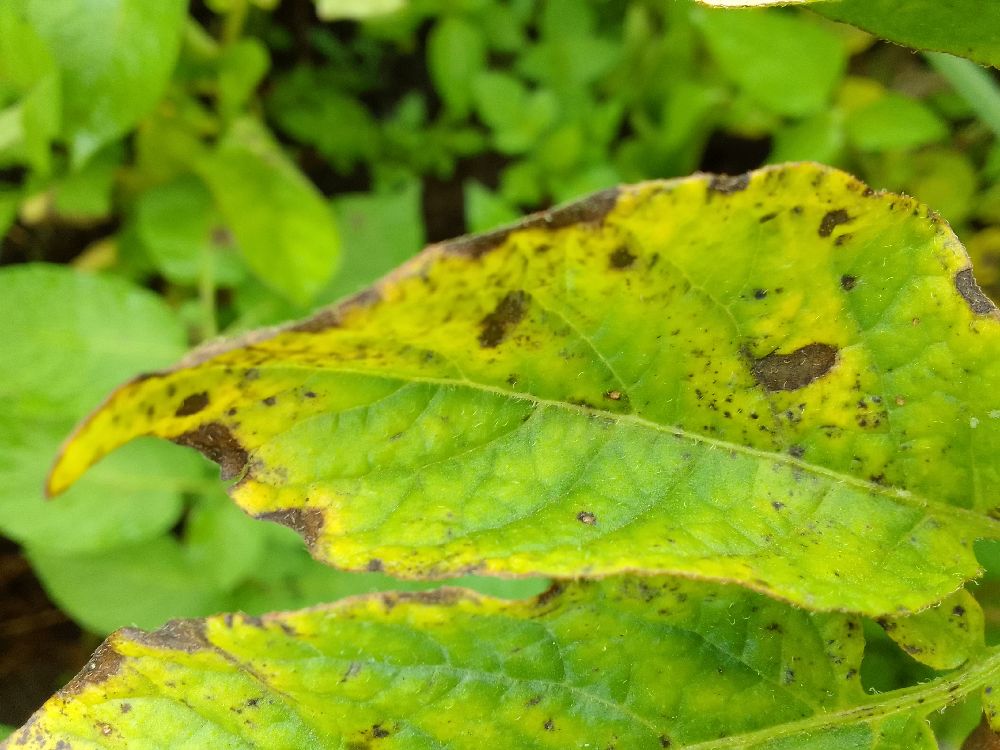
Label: Early blight